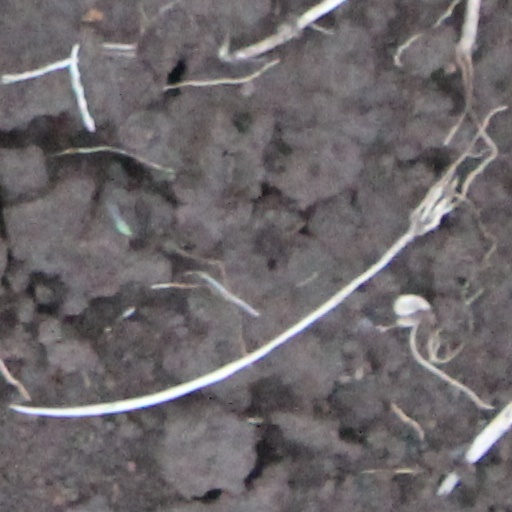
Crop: wheat